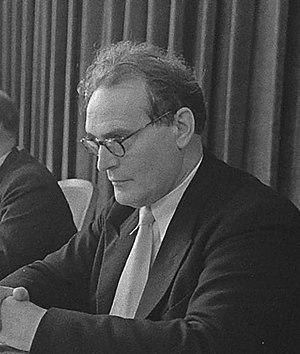
Günther Werner Hans Ramin est un organiste, chef de chœur, compositeur et Thomaskantor allemand, le 12ᵉ Thomaskantor après Johann Sebastian Bach.
Le Thomaskantor est le nom donné au directeur artistique du chœur de l'église Saint-Thomas de Leipzig créé en 1212. Il est nommé par le conseil municipal de la ville de Leipzig en Allemagne et a pour responsabilité la direction des services hebdomadaires appelés motets, des services dominicaux et autres de l'église Saint-Thomas de Leipzig.
1ᵉʳ février : Le Fou, opéra de Marcel Landowski, créée à Nancy par Jane Rhodes sous la direction de Jésus Etcheverry.